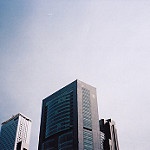
Label: buildings